Kwak Dong-yeon

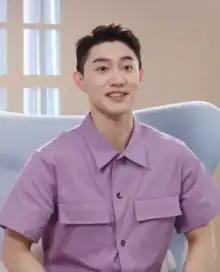
Kwak in June 2021

In 2016, he gained more recognition after co-starring in the hit KBS2 historical series "Love in the Moonlight" as a skilled swordsman known as Kim Byung-yeon. The role earned him a nomination for the Best New Actor at the 2016 KBS Drama Awards, and the 10th Korea Drama Awards. In 2017, Kwak made a guest appearance in drama "Fight for my way", as Kim Ji-won's ex-boyfriend, and played a supporting role in SBS fantasy romance drama "Reunited Worlds".